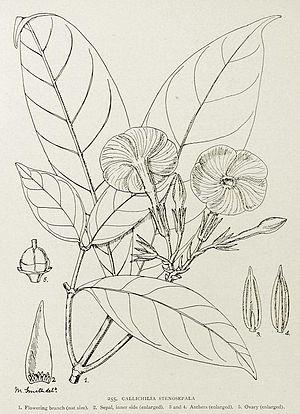
Callichilia est un genre botanique de la famille des Apocynaceae.
Callichilia stenosepala est une espèce végétale du genre Callichilia et de la famille des Apocynaceae.